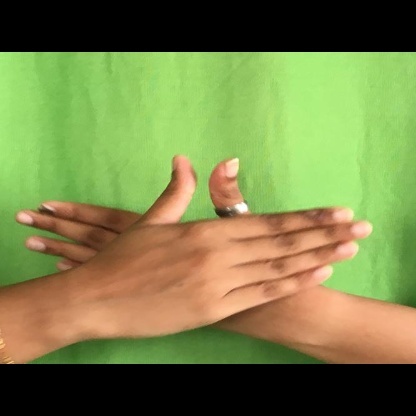
Mudra: Garuda